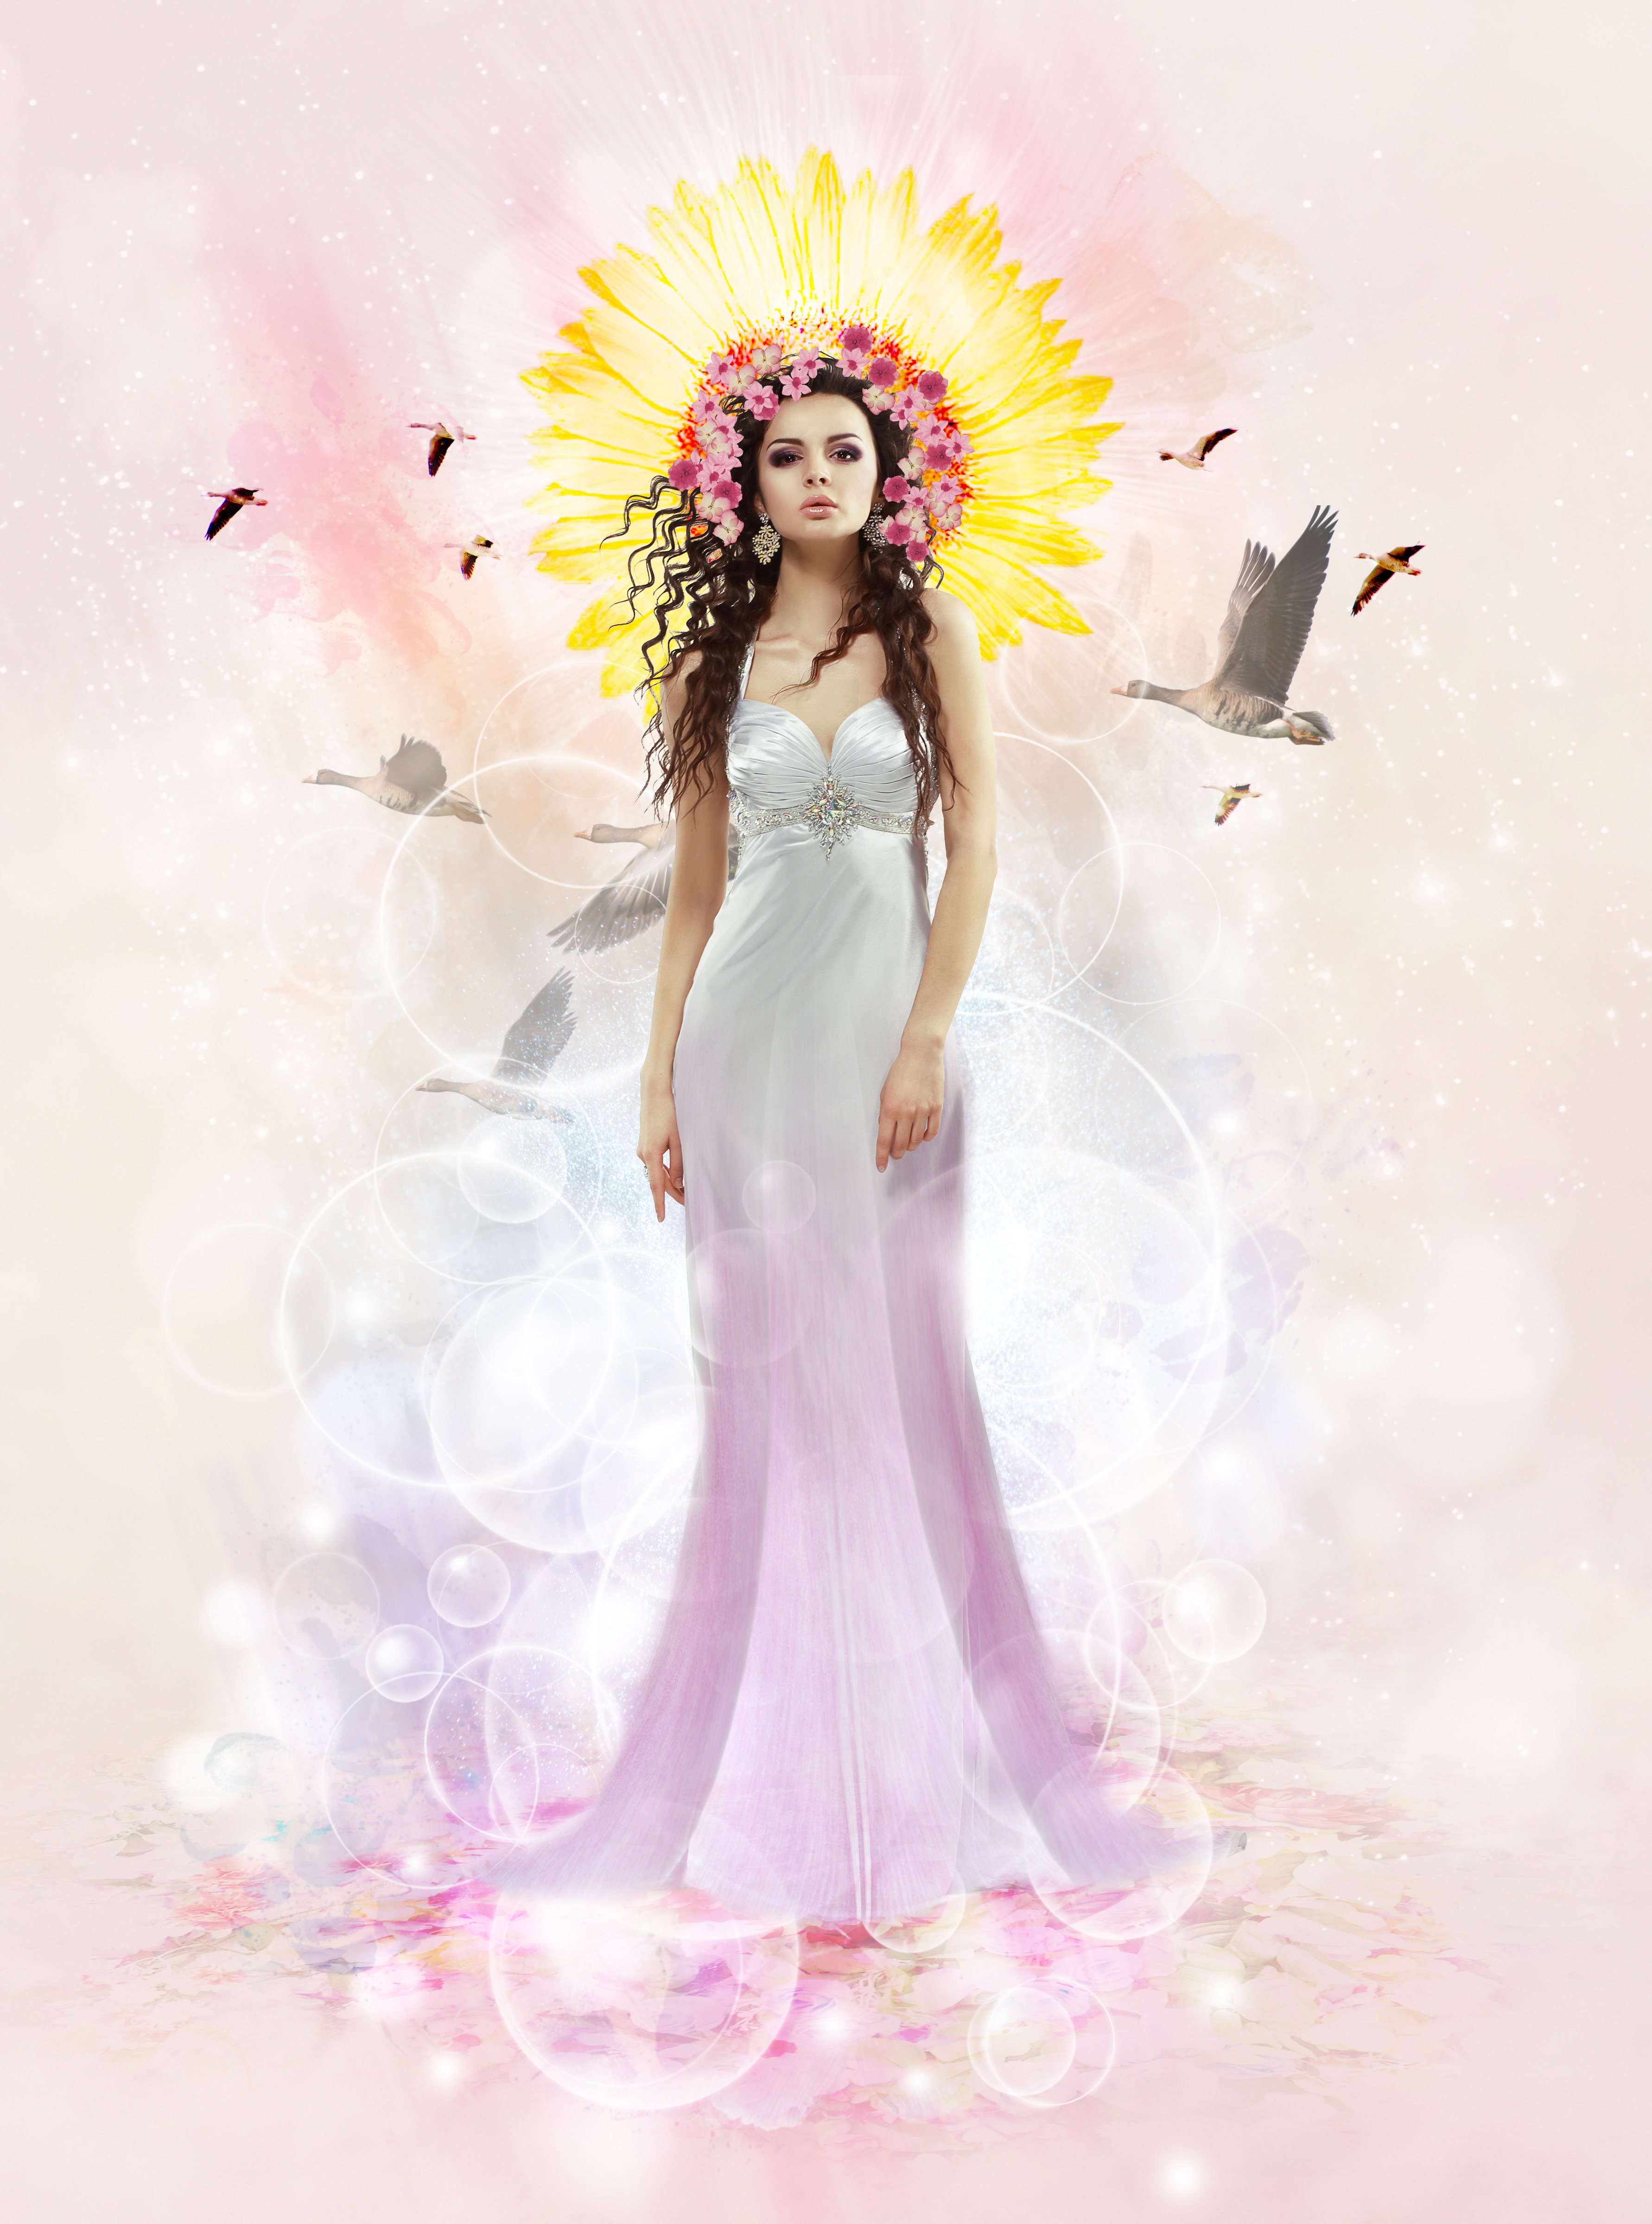
nature, woman, flower, summer, wedding dress, bride, toy, sunflower, colors, dress, illustration, holidays, imagination, colored, fairy, time of year, gown, peace of mind, fictional character